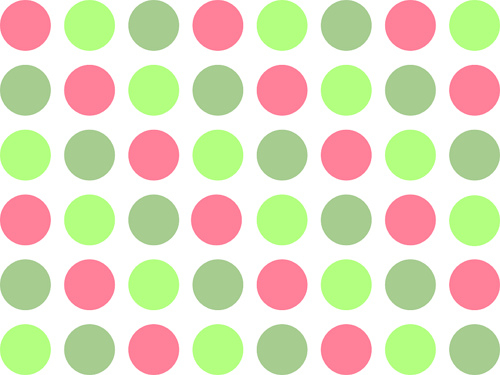
Texture: polka-dotted